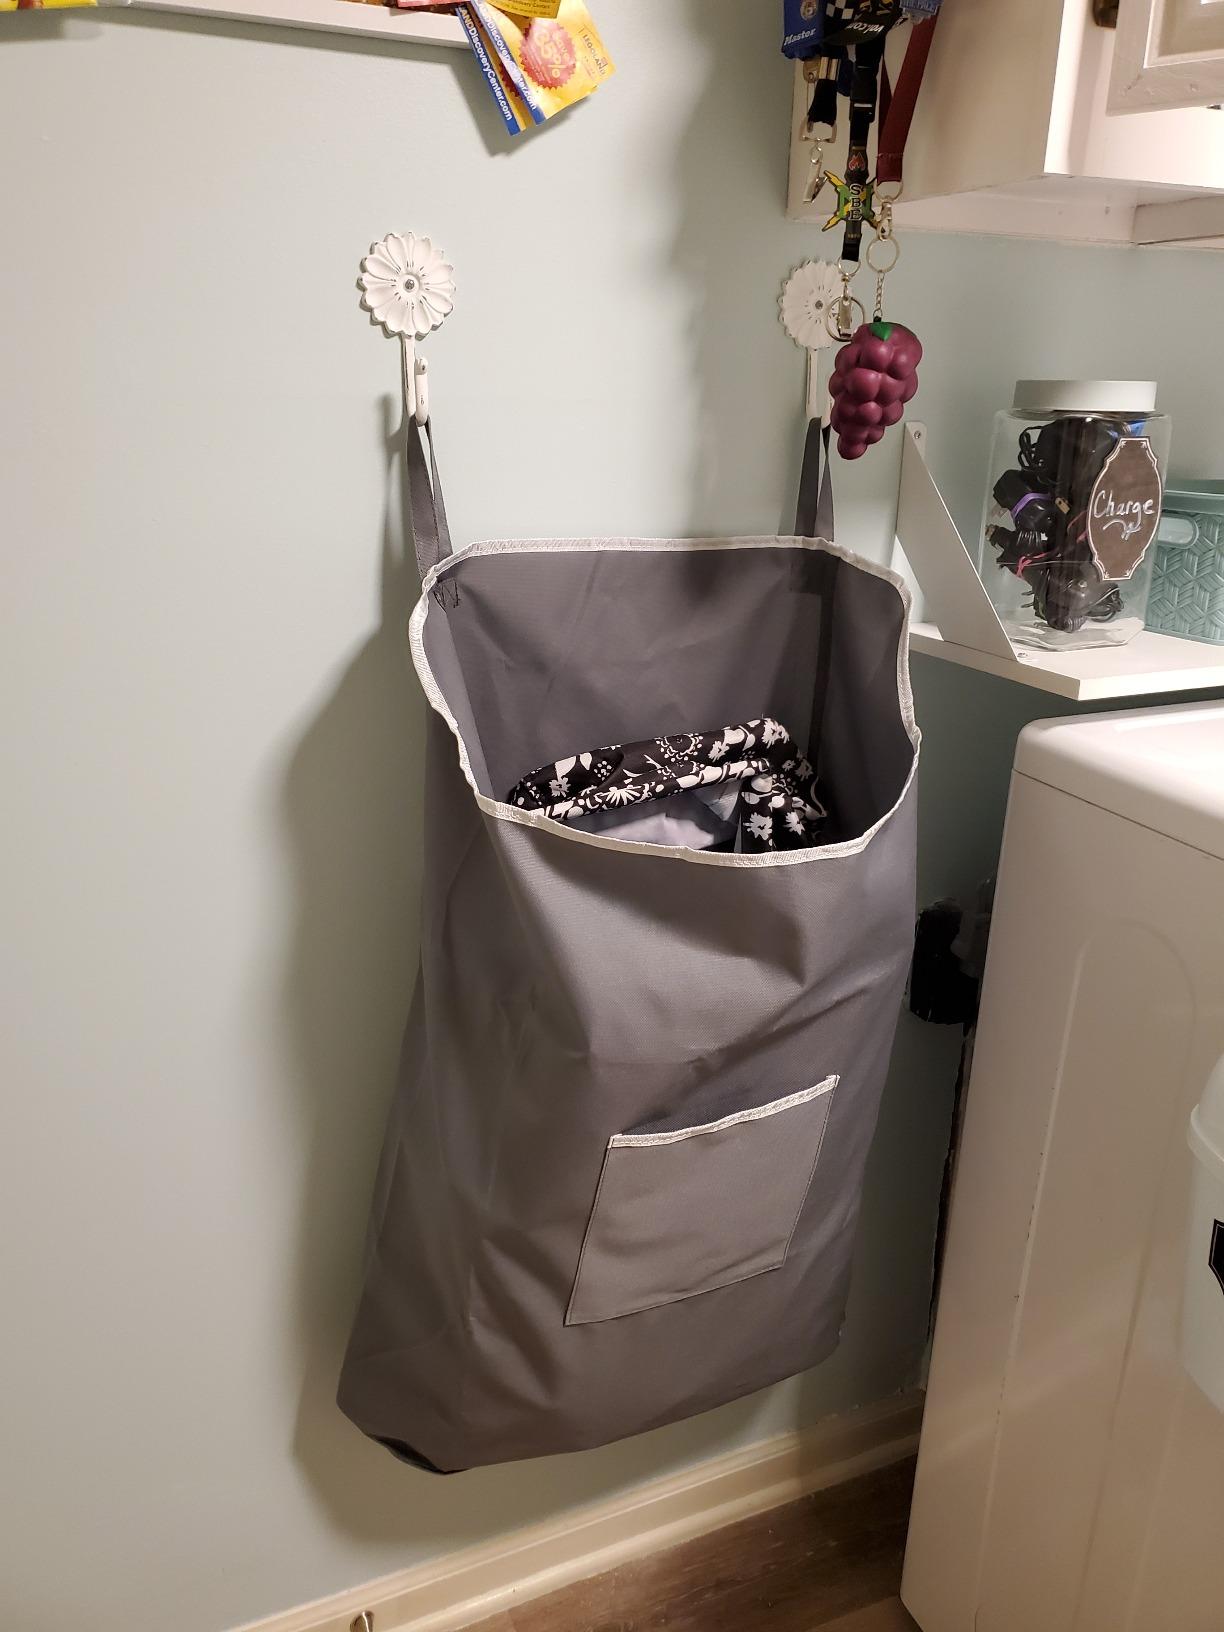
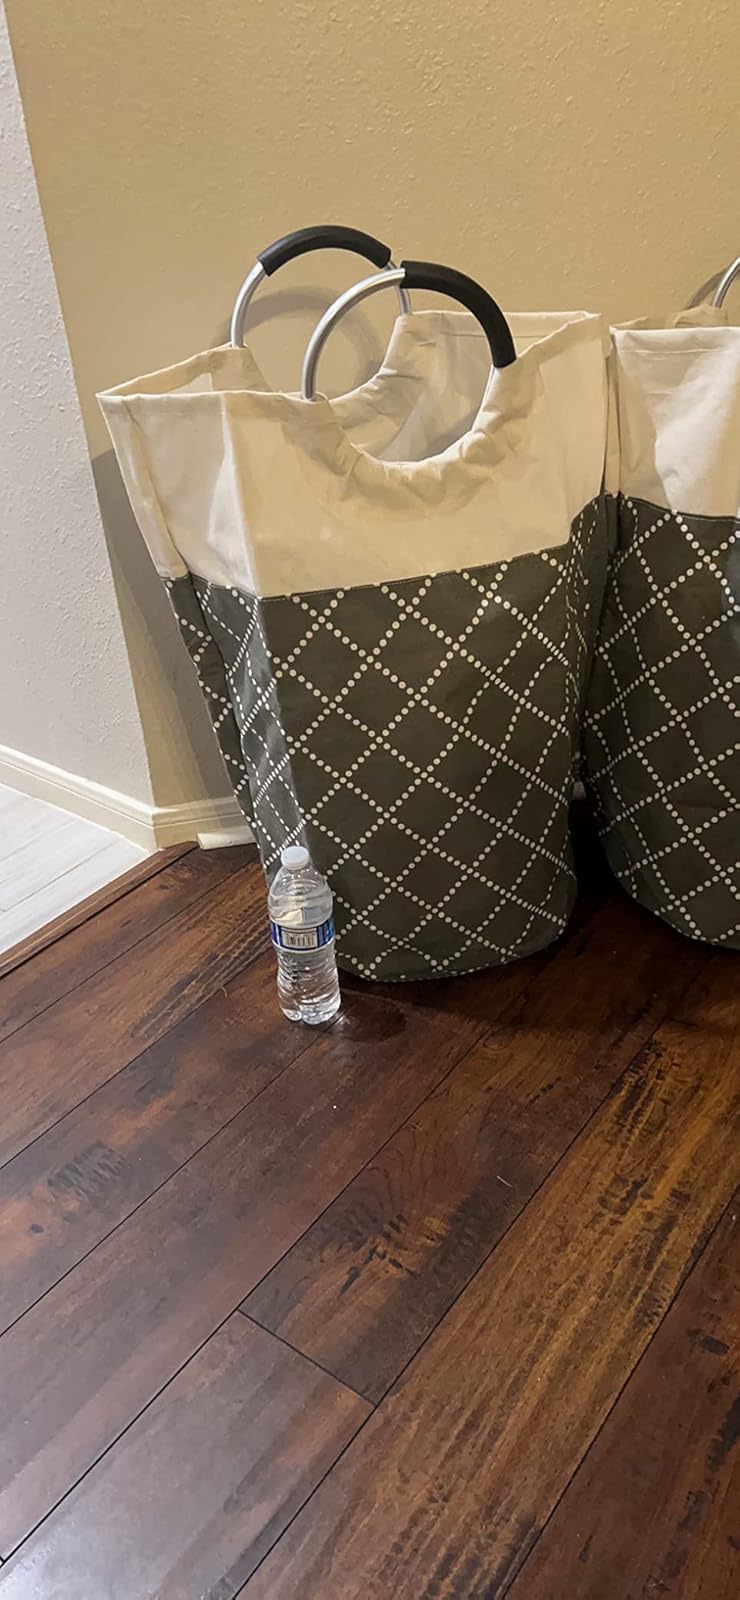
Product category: items_hamper
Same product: no